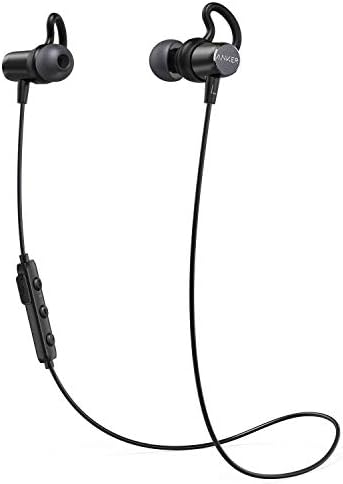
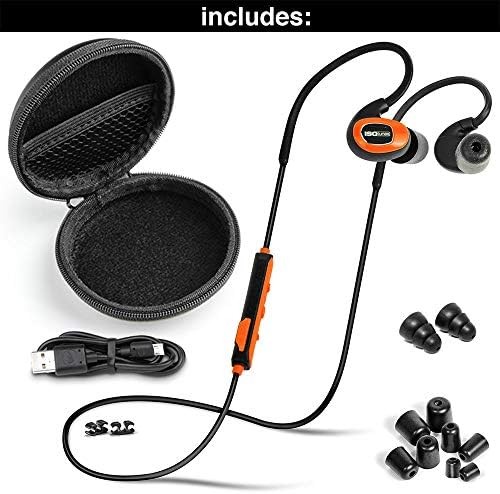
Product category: headphones
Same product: no